Foton Grand General G9

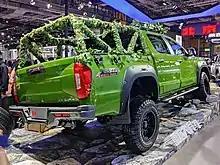
Foton Grand General G9 rear

The Foton Grand General G9 is based on the same platform as the Foton Tunland Yutu pickup series while featuring a different front end. The powertrain of the Grand General G9 has three options, all turbocharged: a 2.0-liter gasoline, 2.0-liter diesel, or a 2.5-liter diesel engine, and an 8-speed automatic gearbox is standard on the gasoline models. Power outputs are for the 4G20TI5 gasoline option, while Foton's own 4F20TC diesel develops a maximum power of , while the larger VM 2.5T Diesel offers . The lineup started at 129,800 yuan at the time of introduction.